Count Radetzky's 5th Hussar Regiment

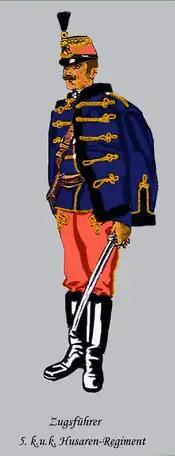

In 1800, the regiment made forays on the Genoa river, fought at Bocchetta, Cremona and in the Battle of Marengo. They had also participated in a skirmish at Pozzolo-Valeggio.